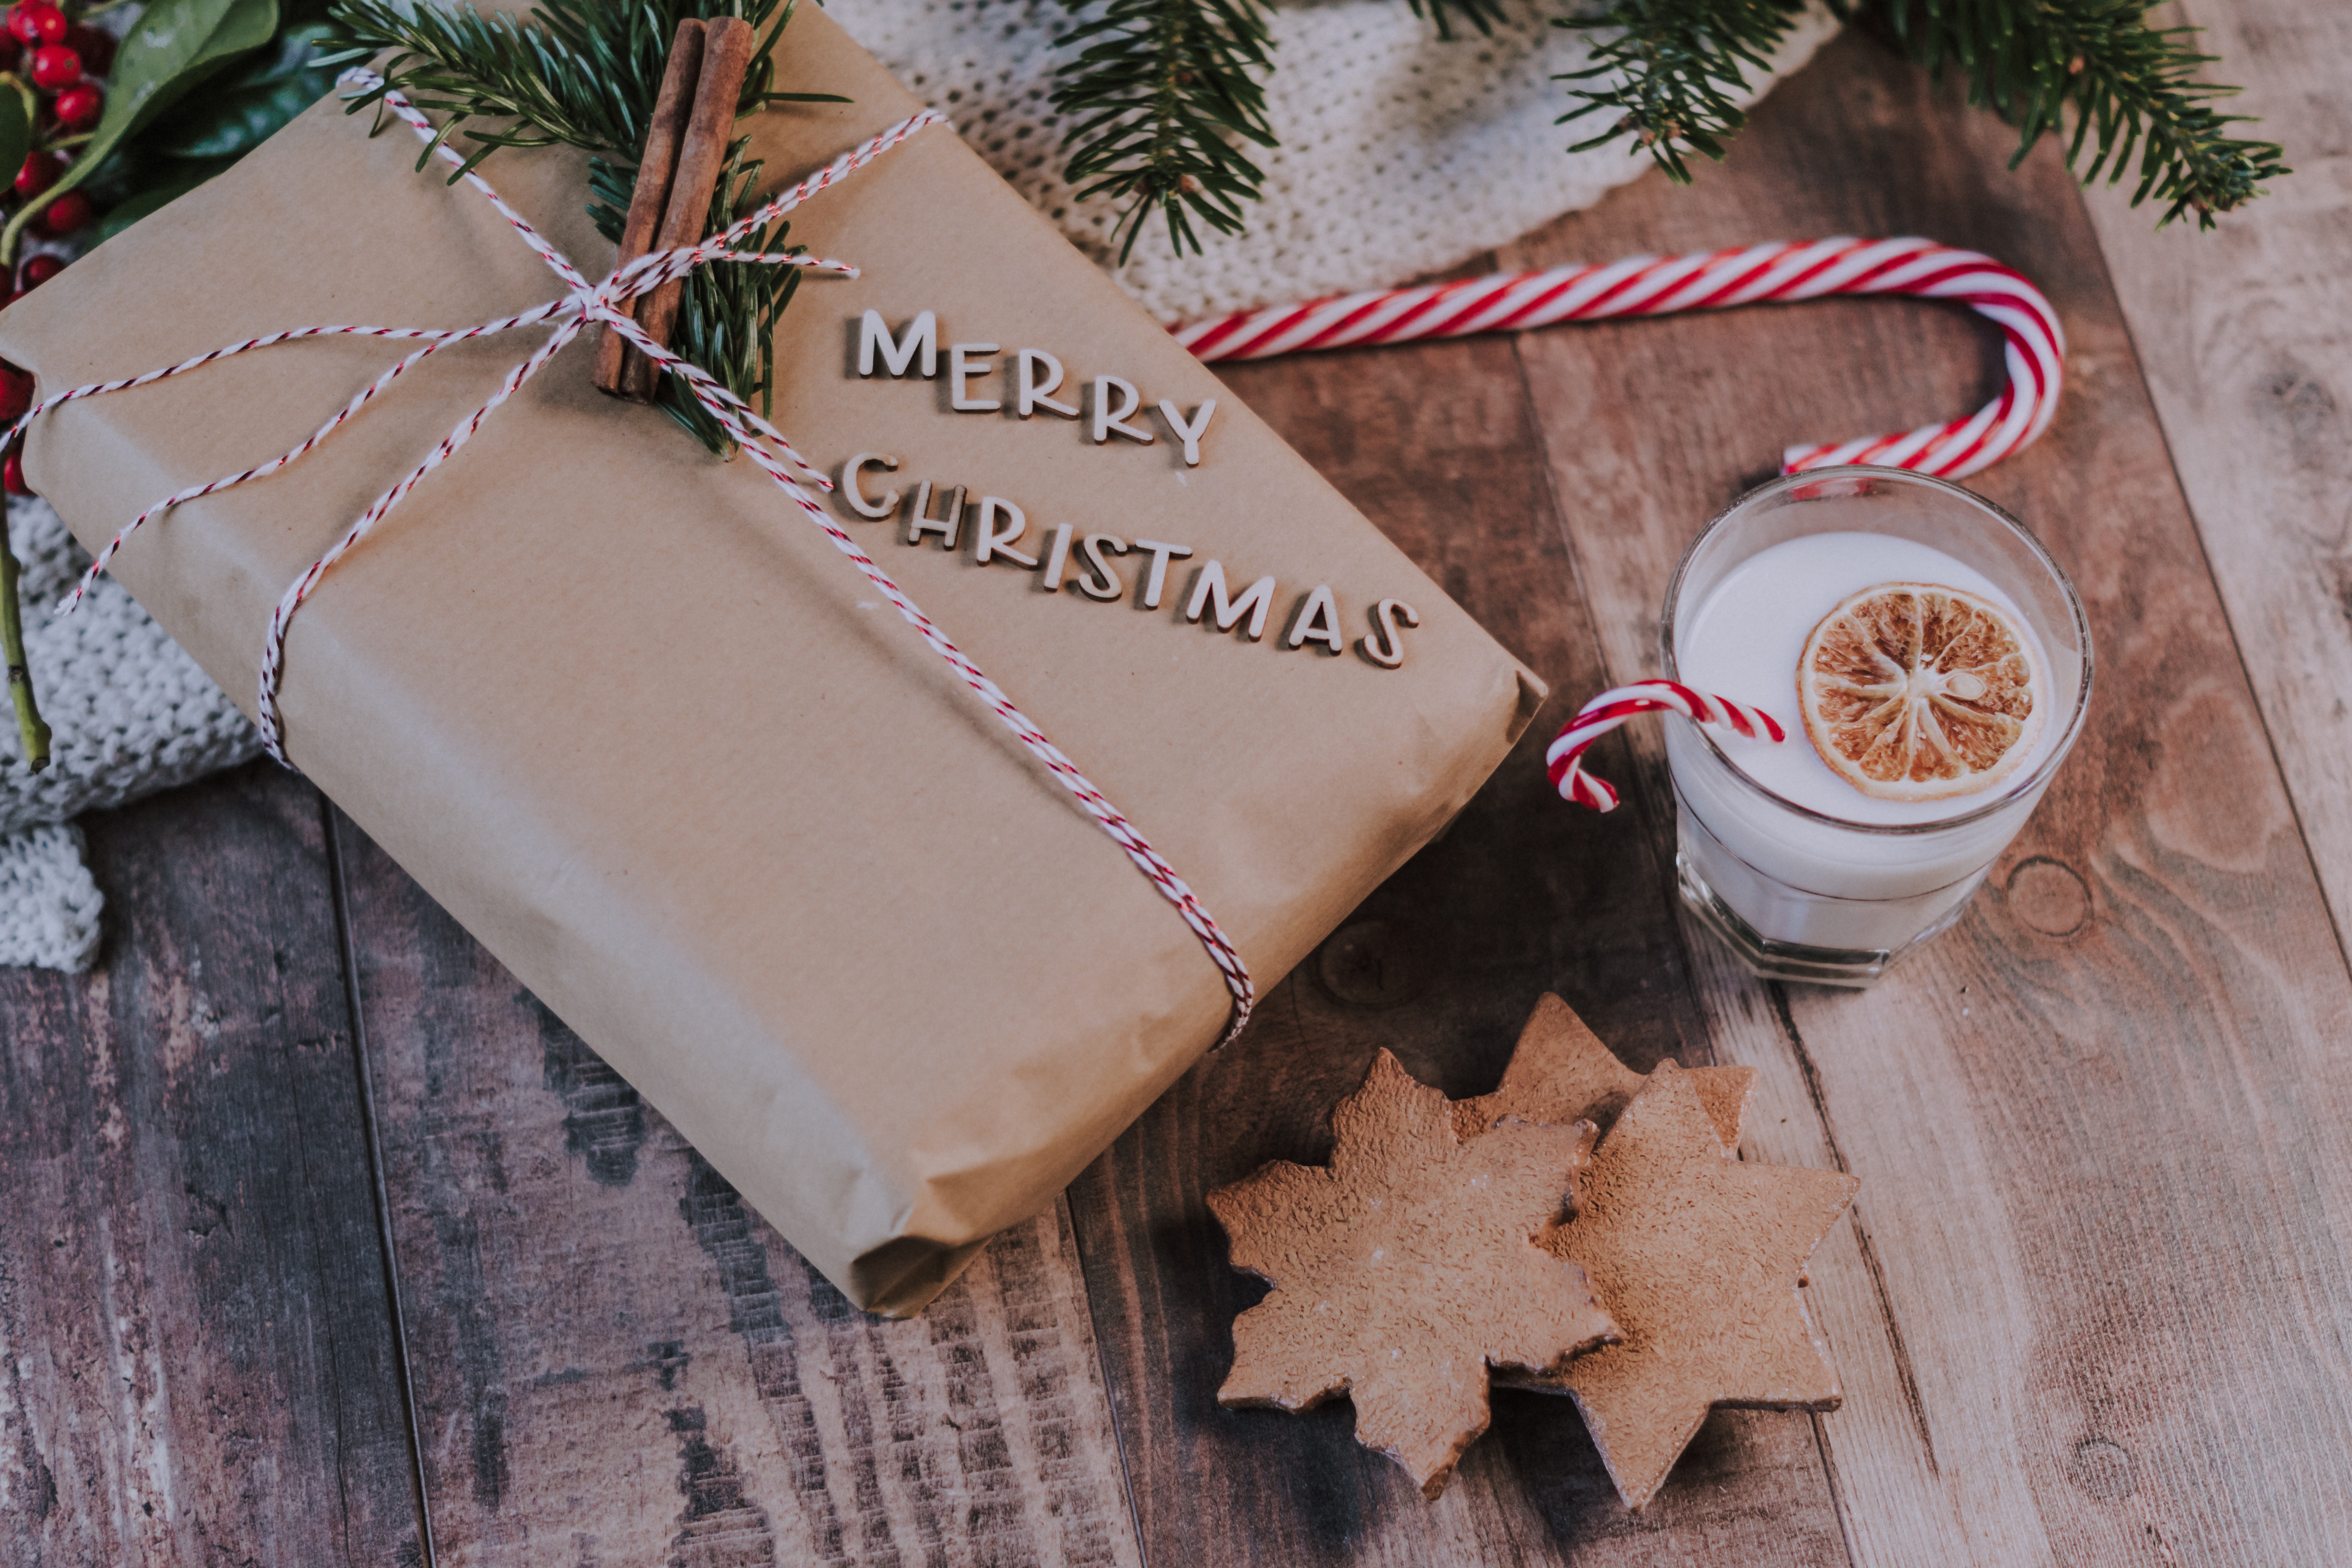
present, gift wrapping, leaf, tree, christmas, wedding favors, branch, twig, wood, christmas eve, fir, pine family, party favor, food, christmas decoration, holly, confectionery